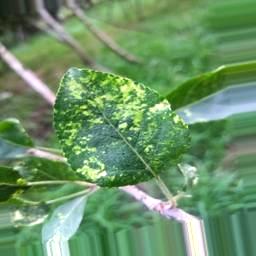
Label: Apple_Mosaic